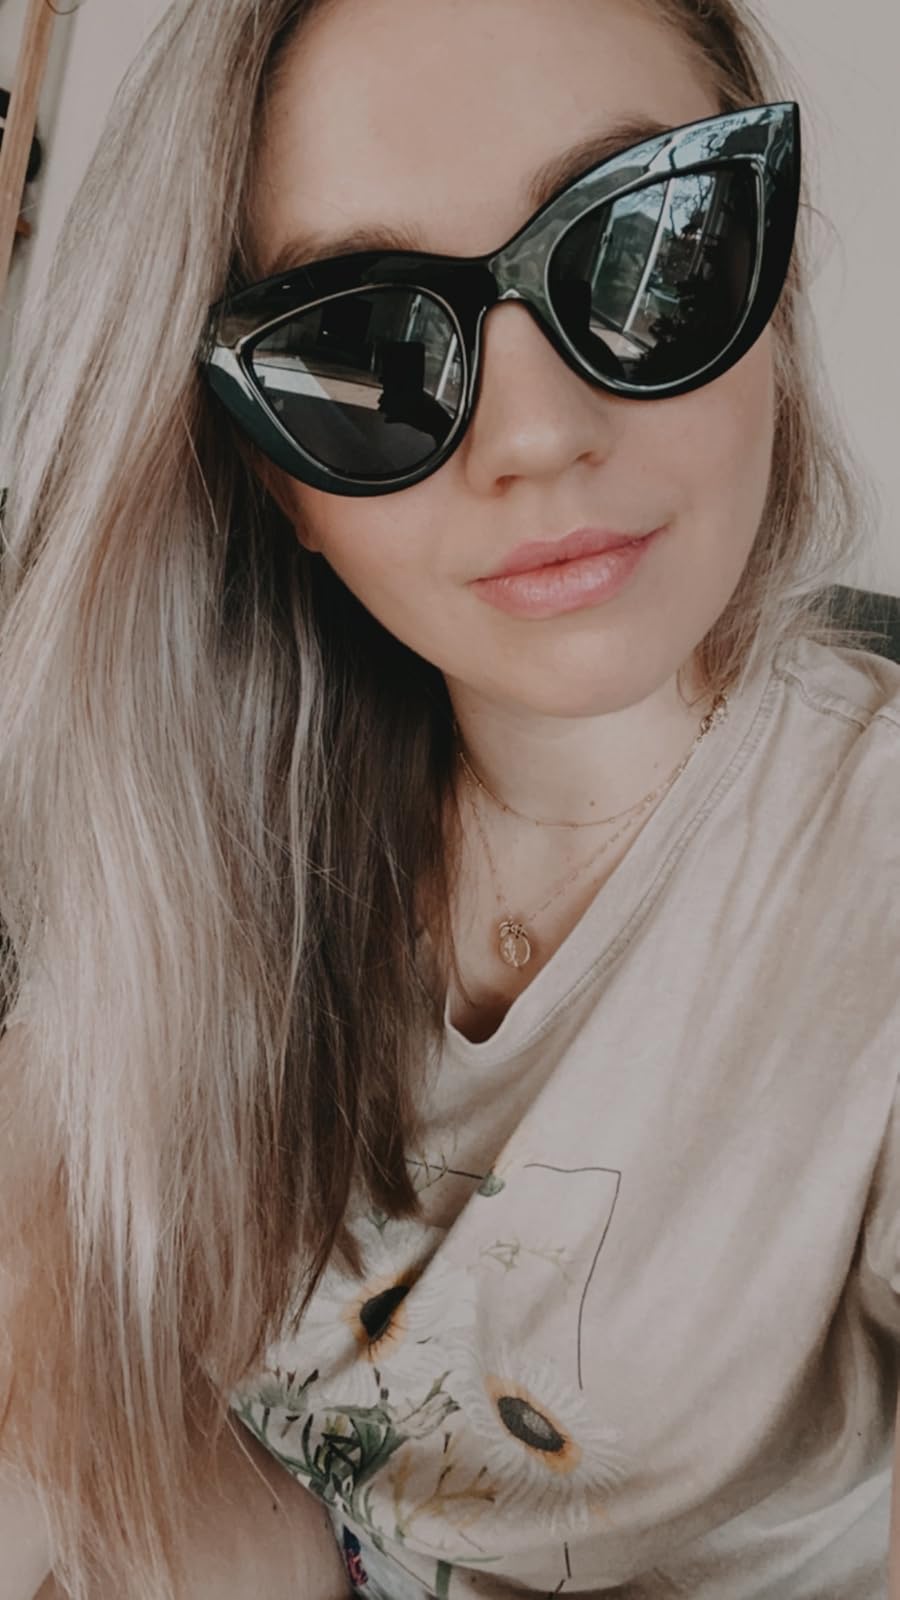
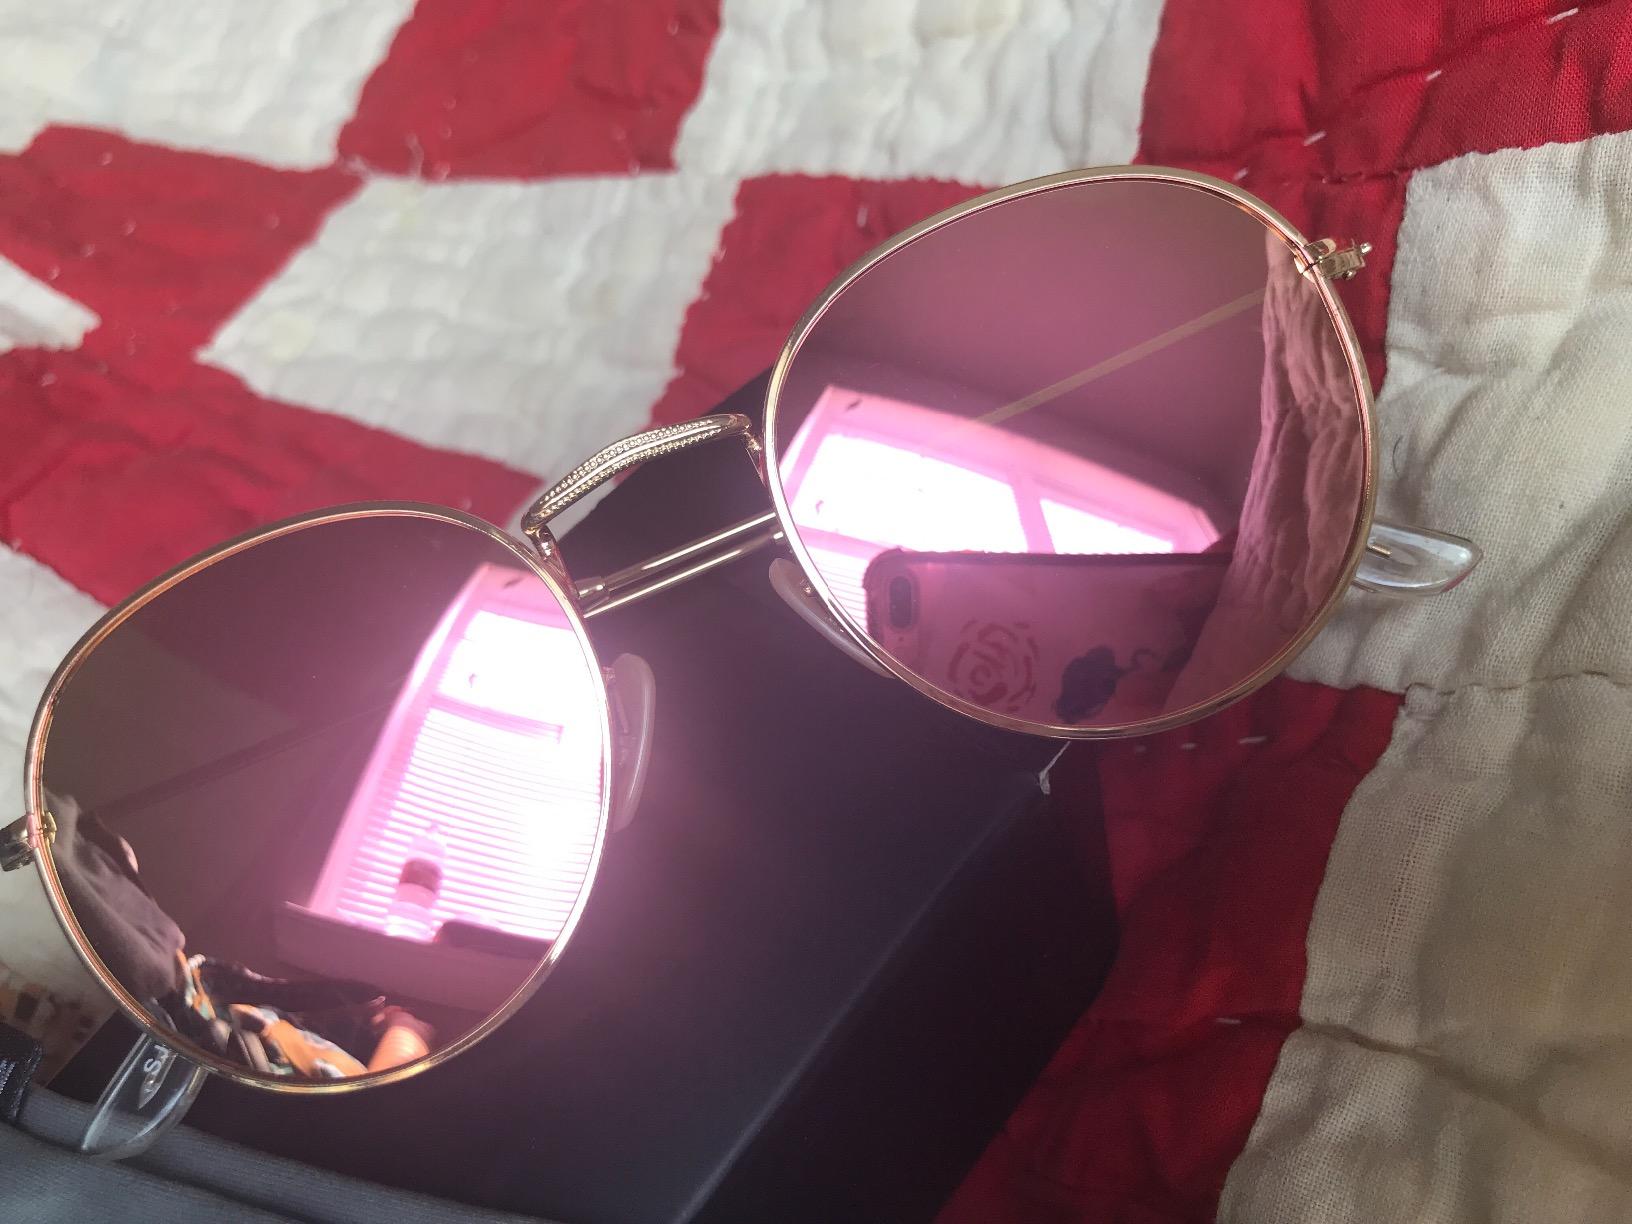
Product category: accessories_sunglasses
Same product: no